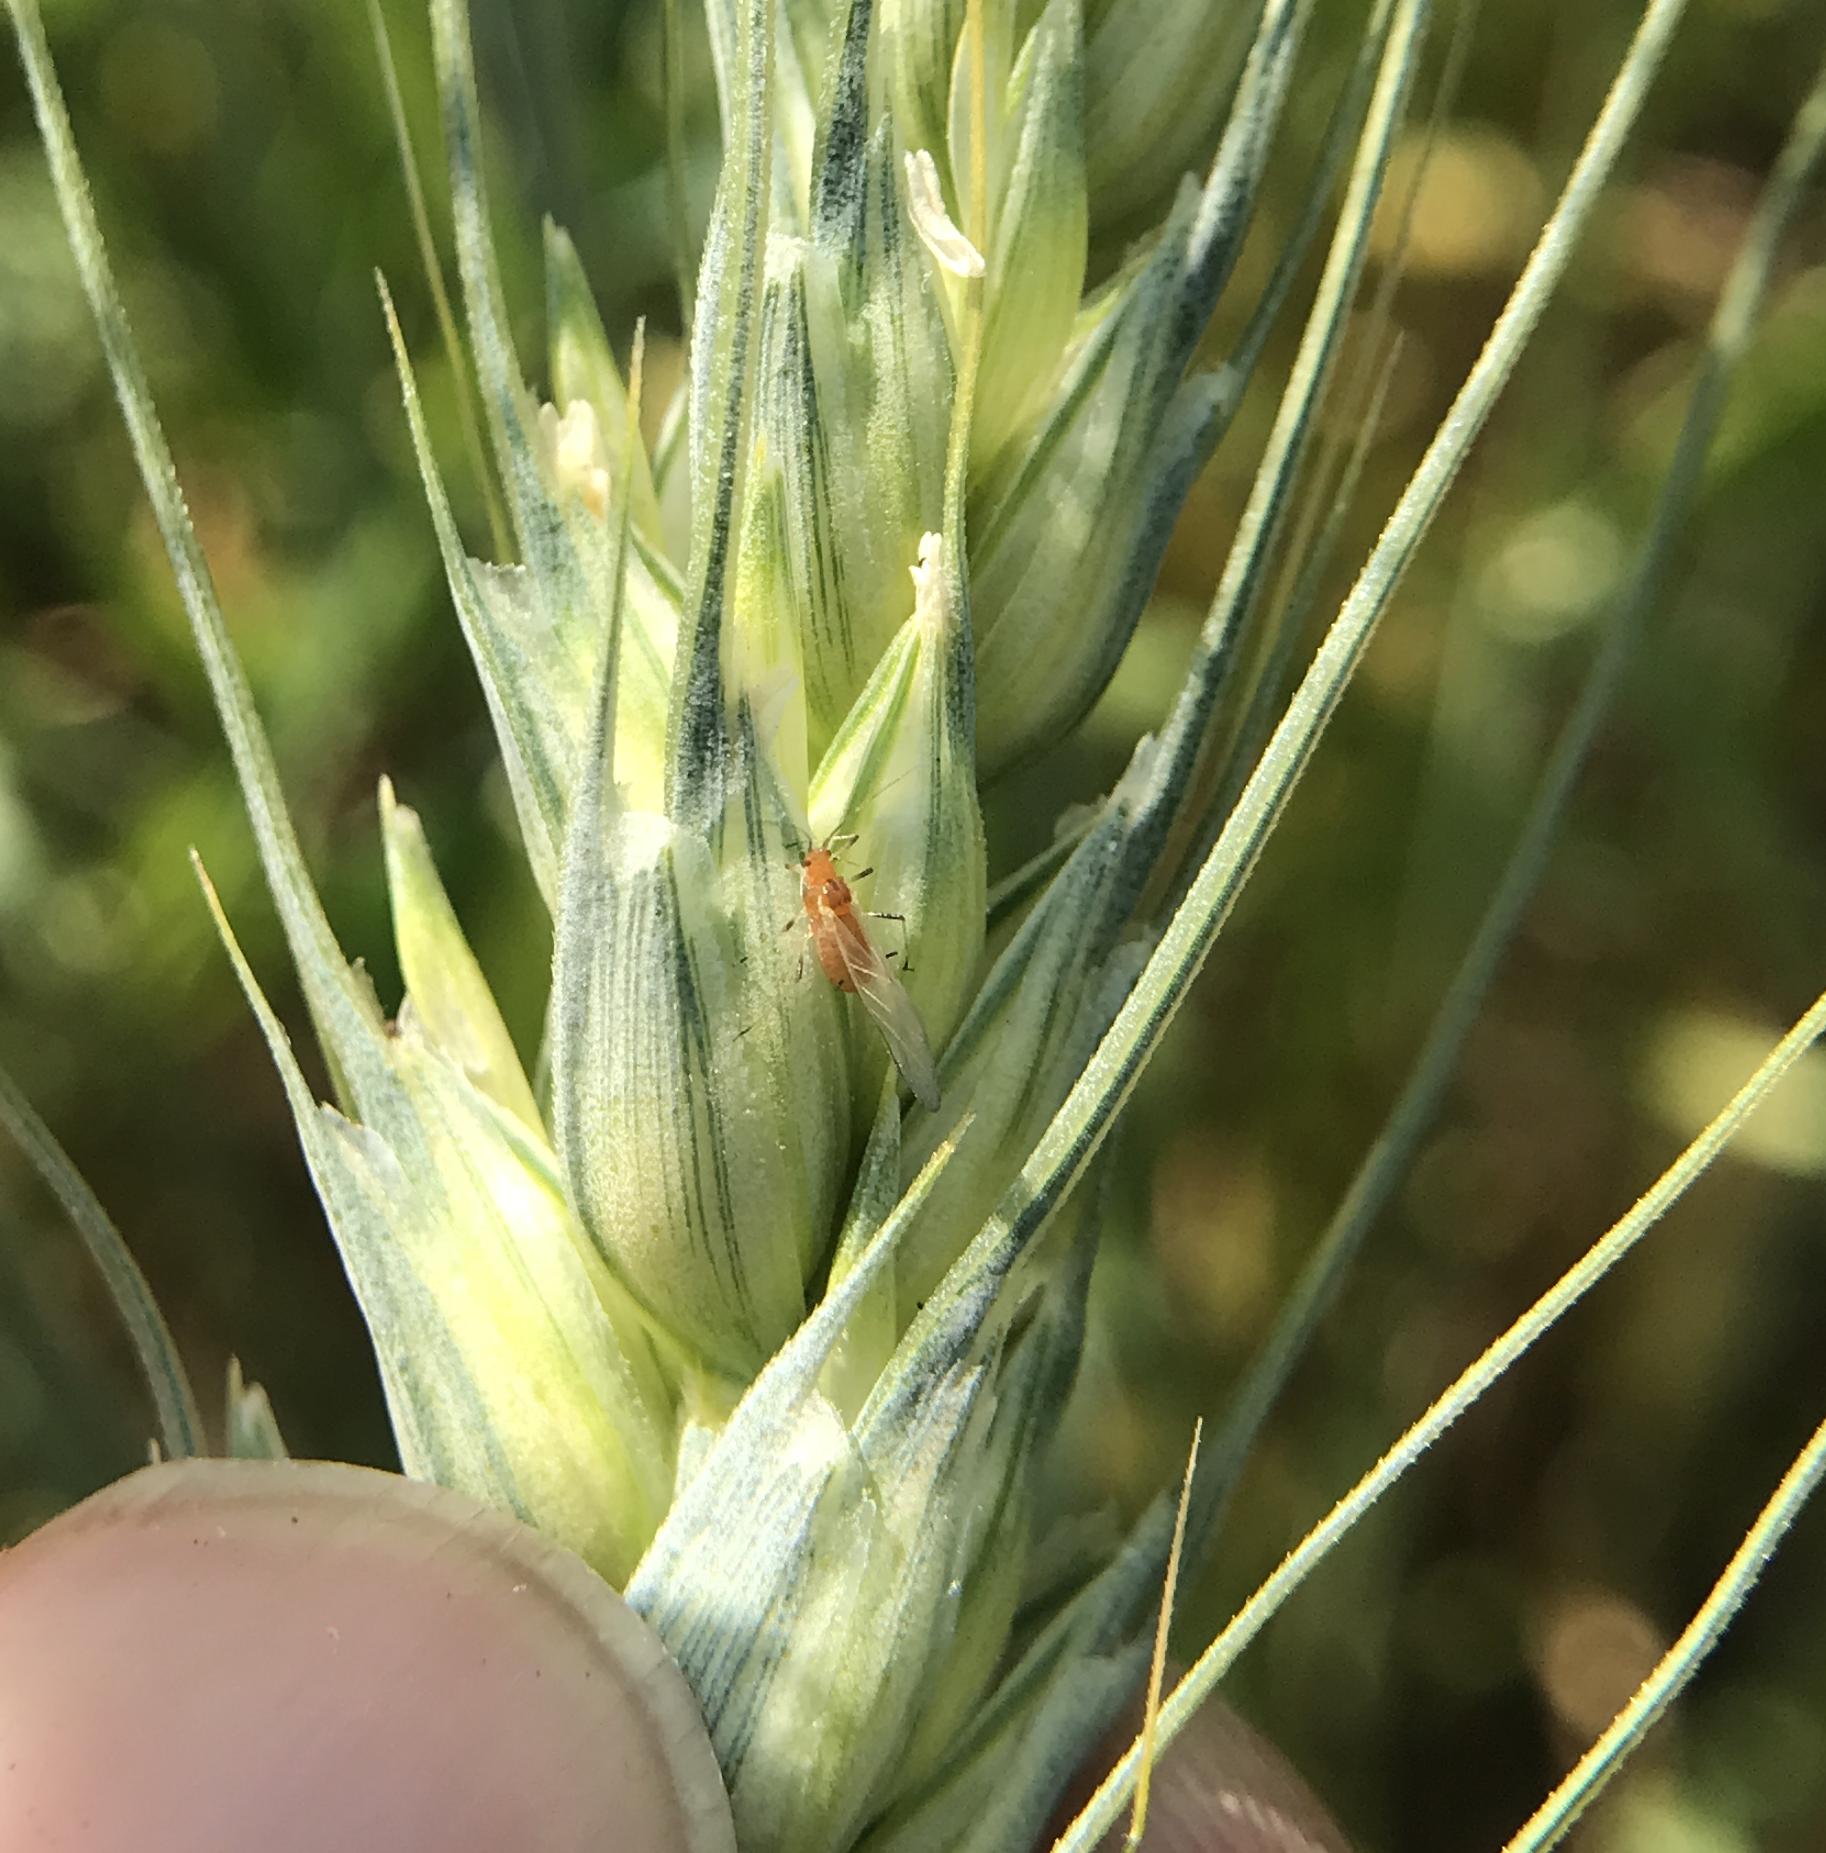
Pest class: english_grain_aphid